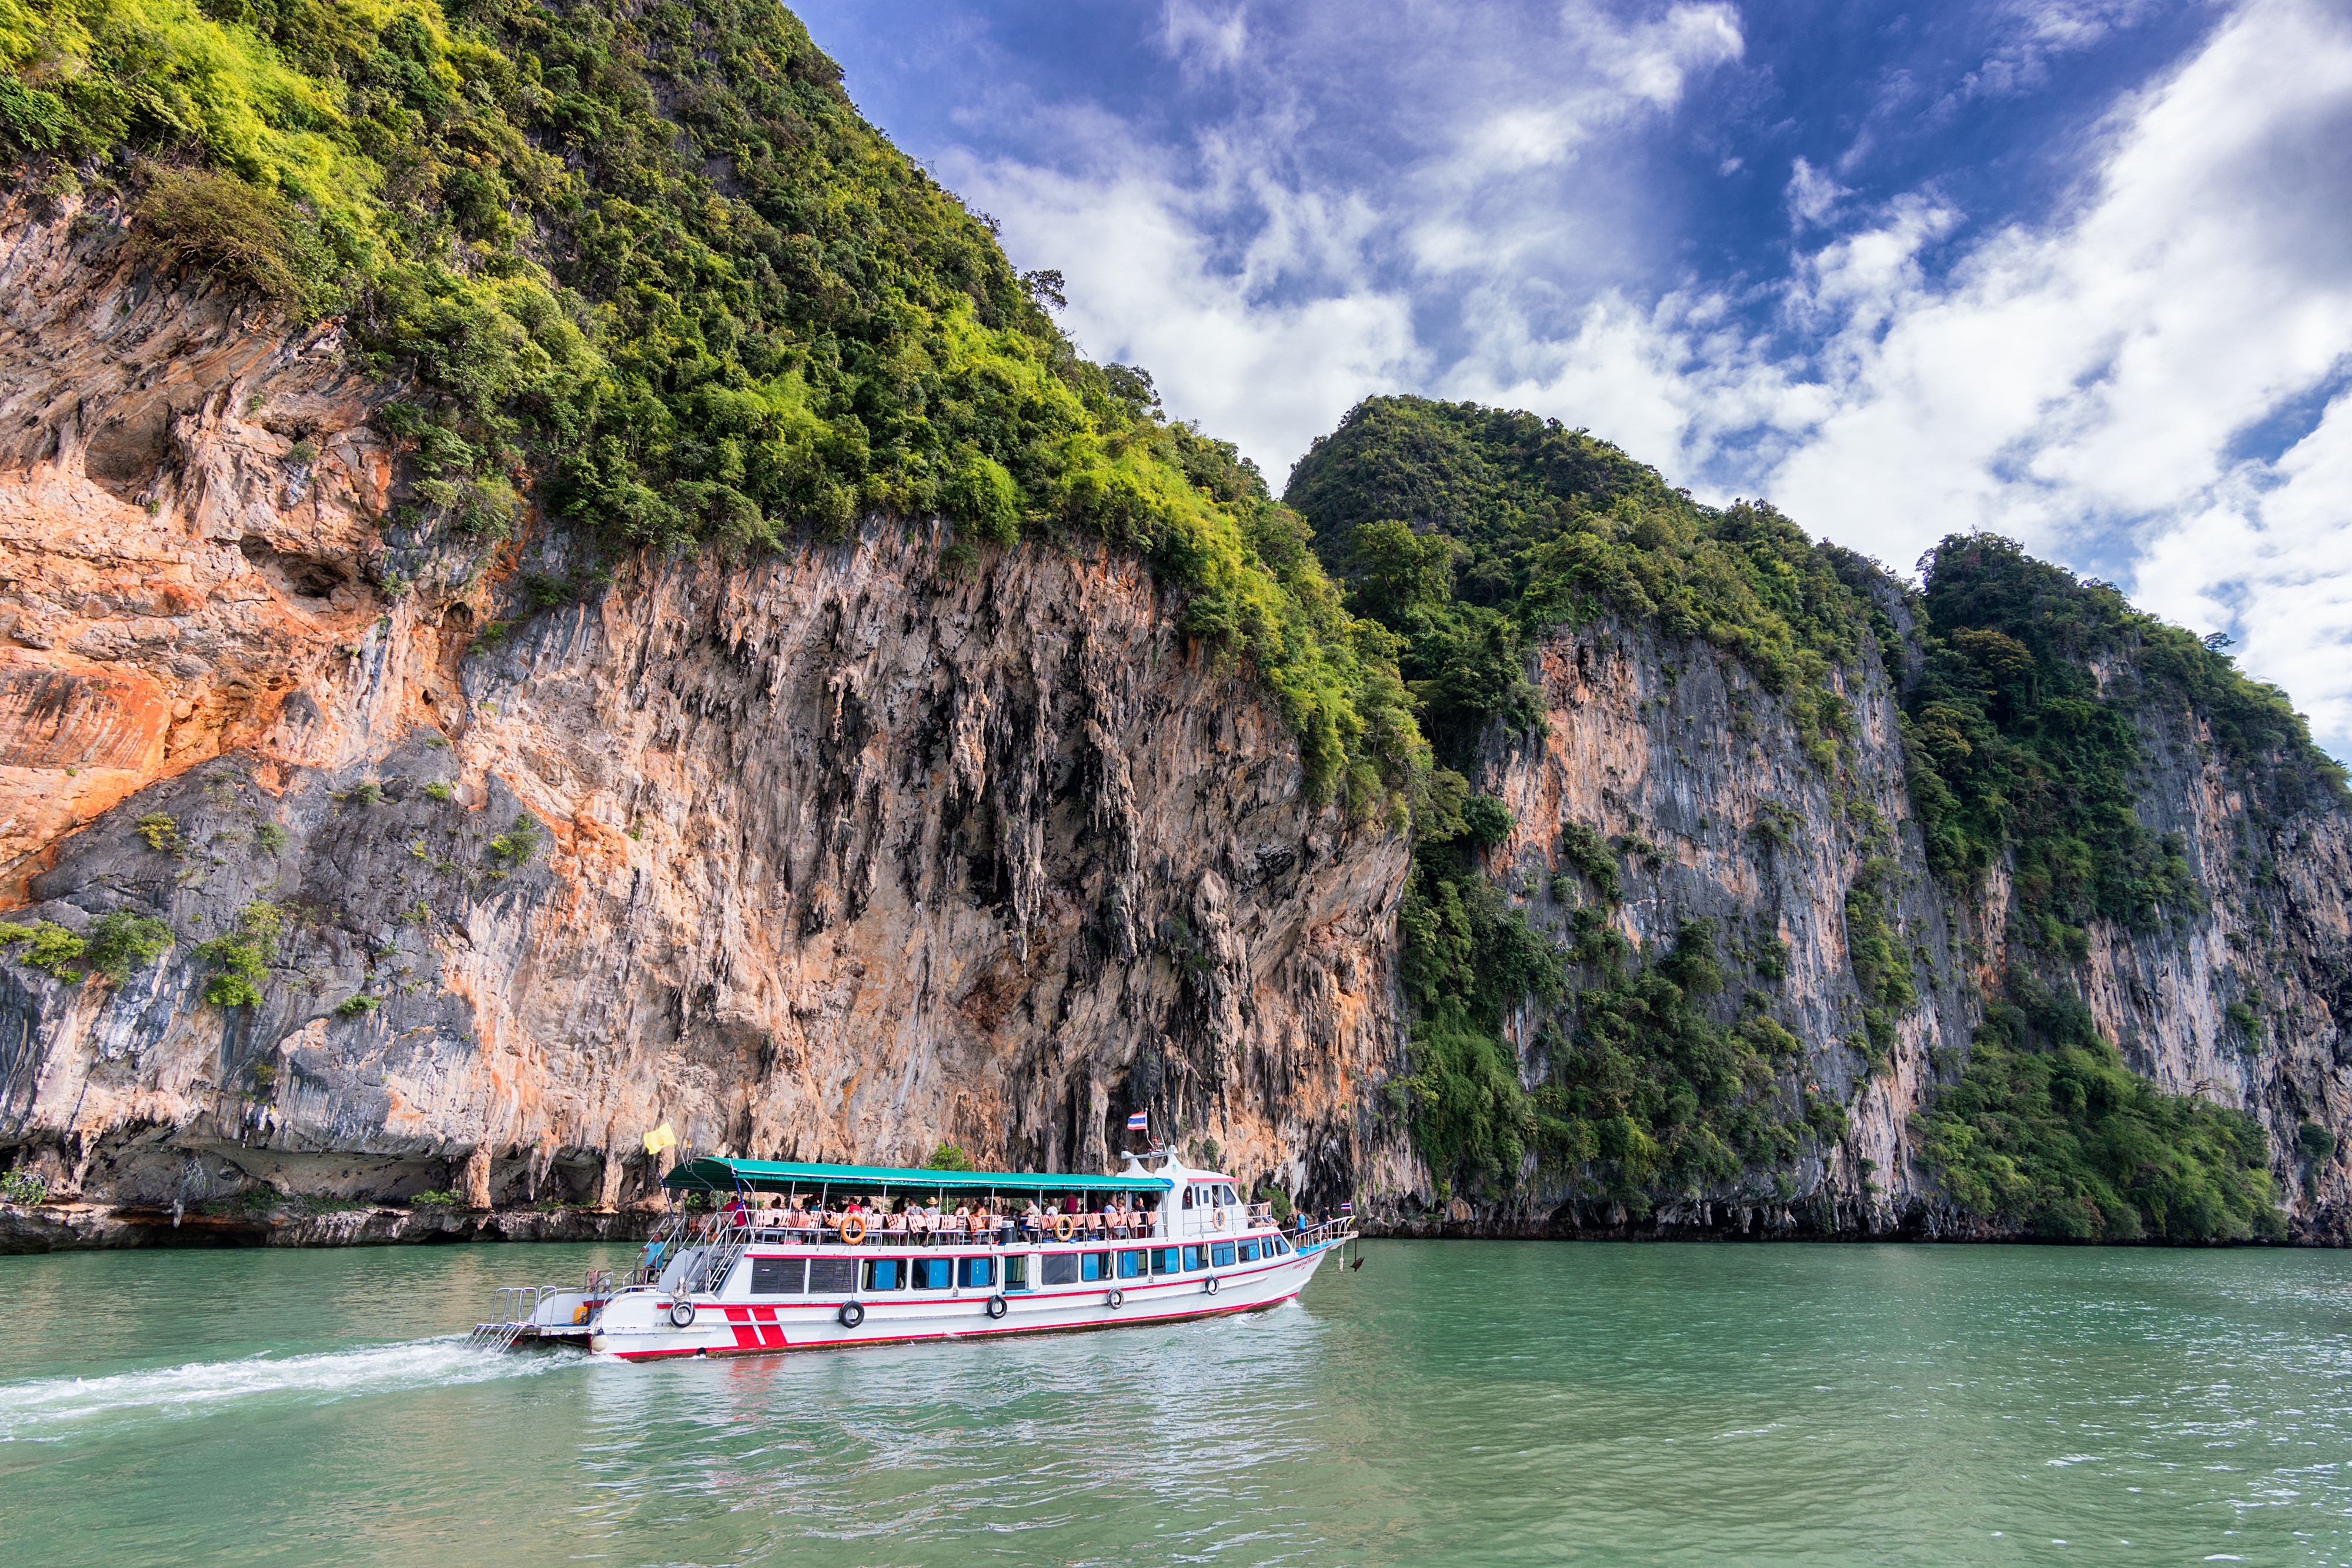
landscape, sea, coast, tree, water, nature, outdoor, rock, ocean, mountain, sky, boat, lake, adventure, river, stone, vacation, travel, coastline, formation, cliff, transportation, transport, cove, inlet, green, scenic, journey, natural, lagoon, bay, island, blue, fjord, freedom, tourism, trip, terrain, national park, waterway, thailand, edge, clouds, tourists, escarpment, scene, tropics, watercourse, cape, nature reserve, promontory, phang nga, coastal and oceanic landforms, mount scenery, water transportation